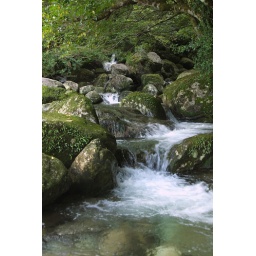
from Inaka beach , 5minuites by car,there is the river called YOGGO.